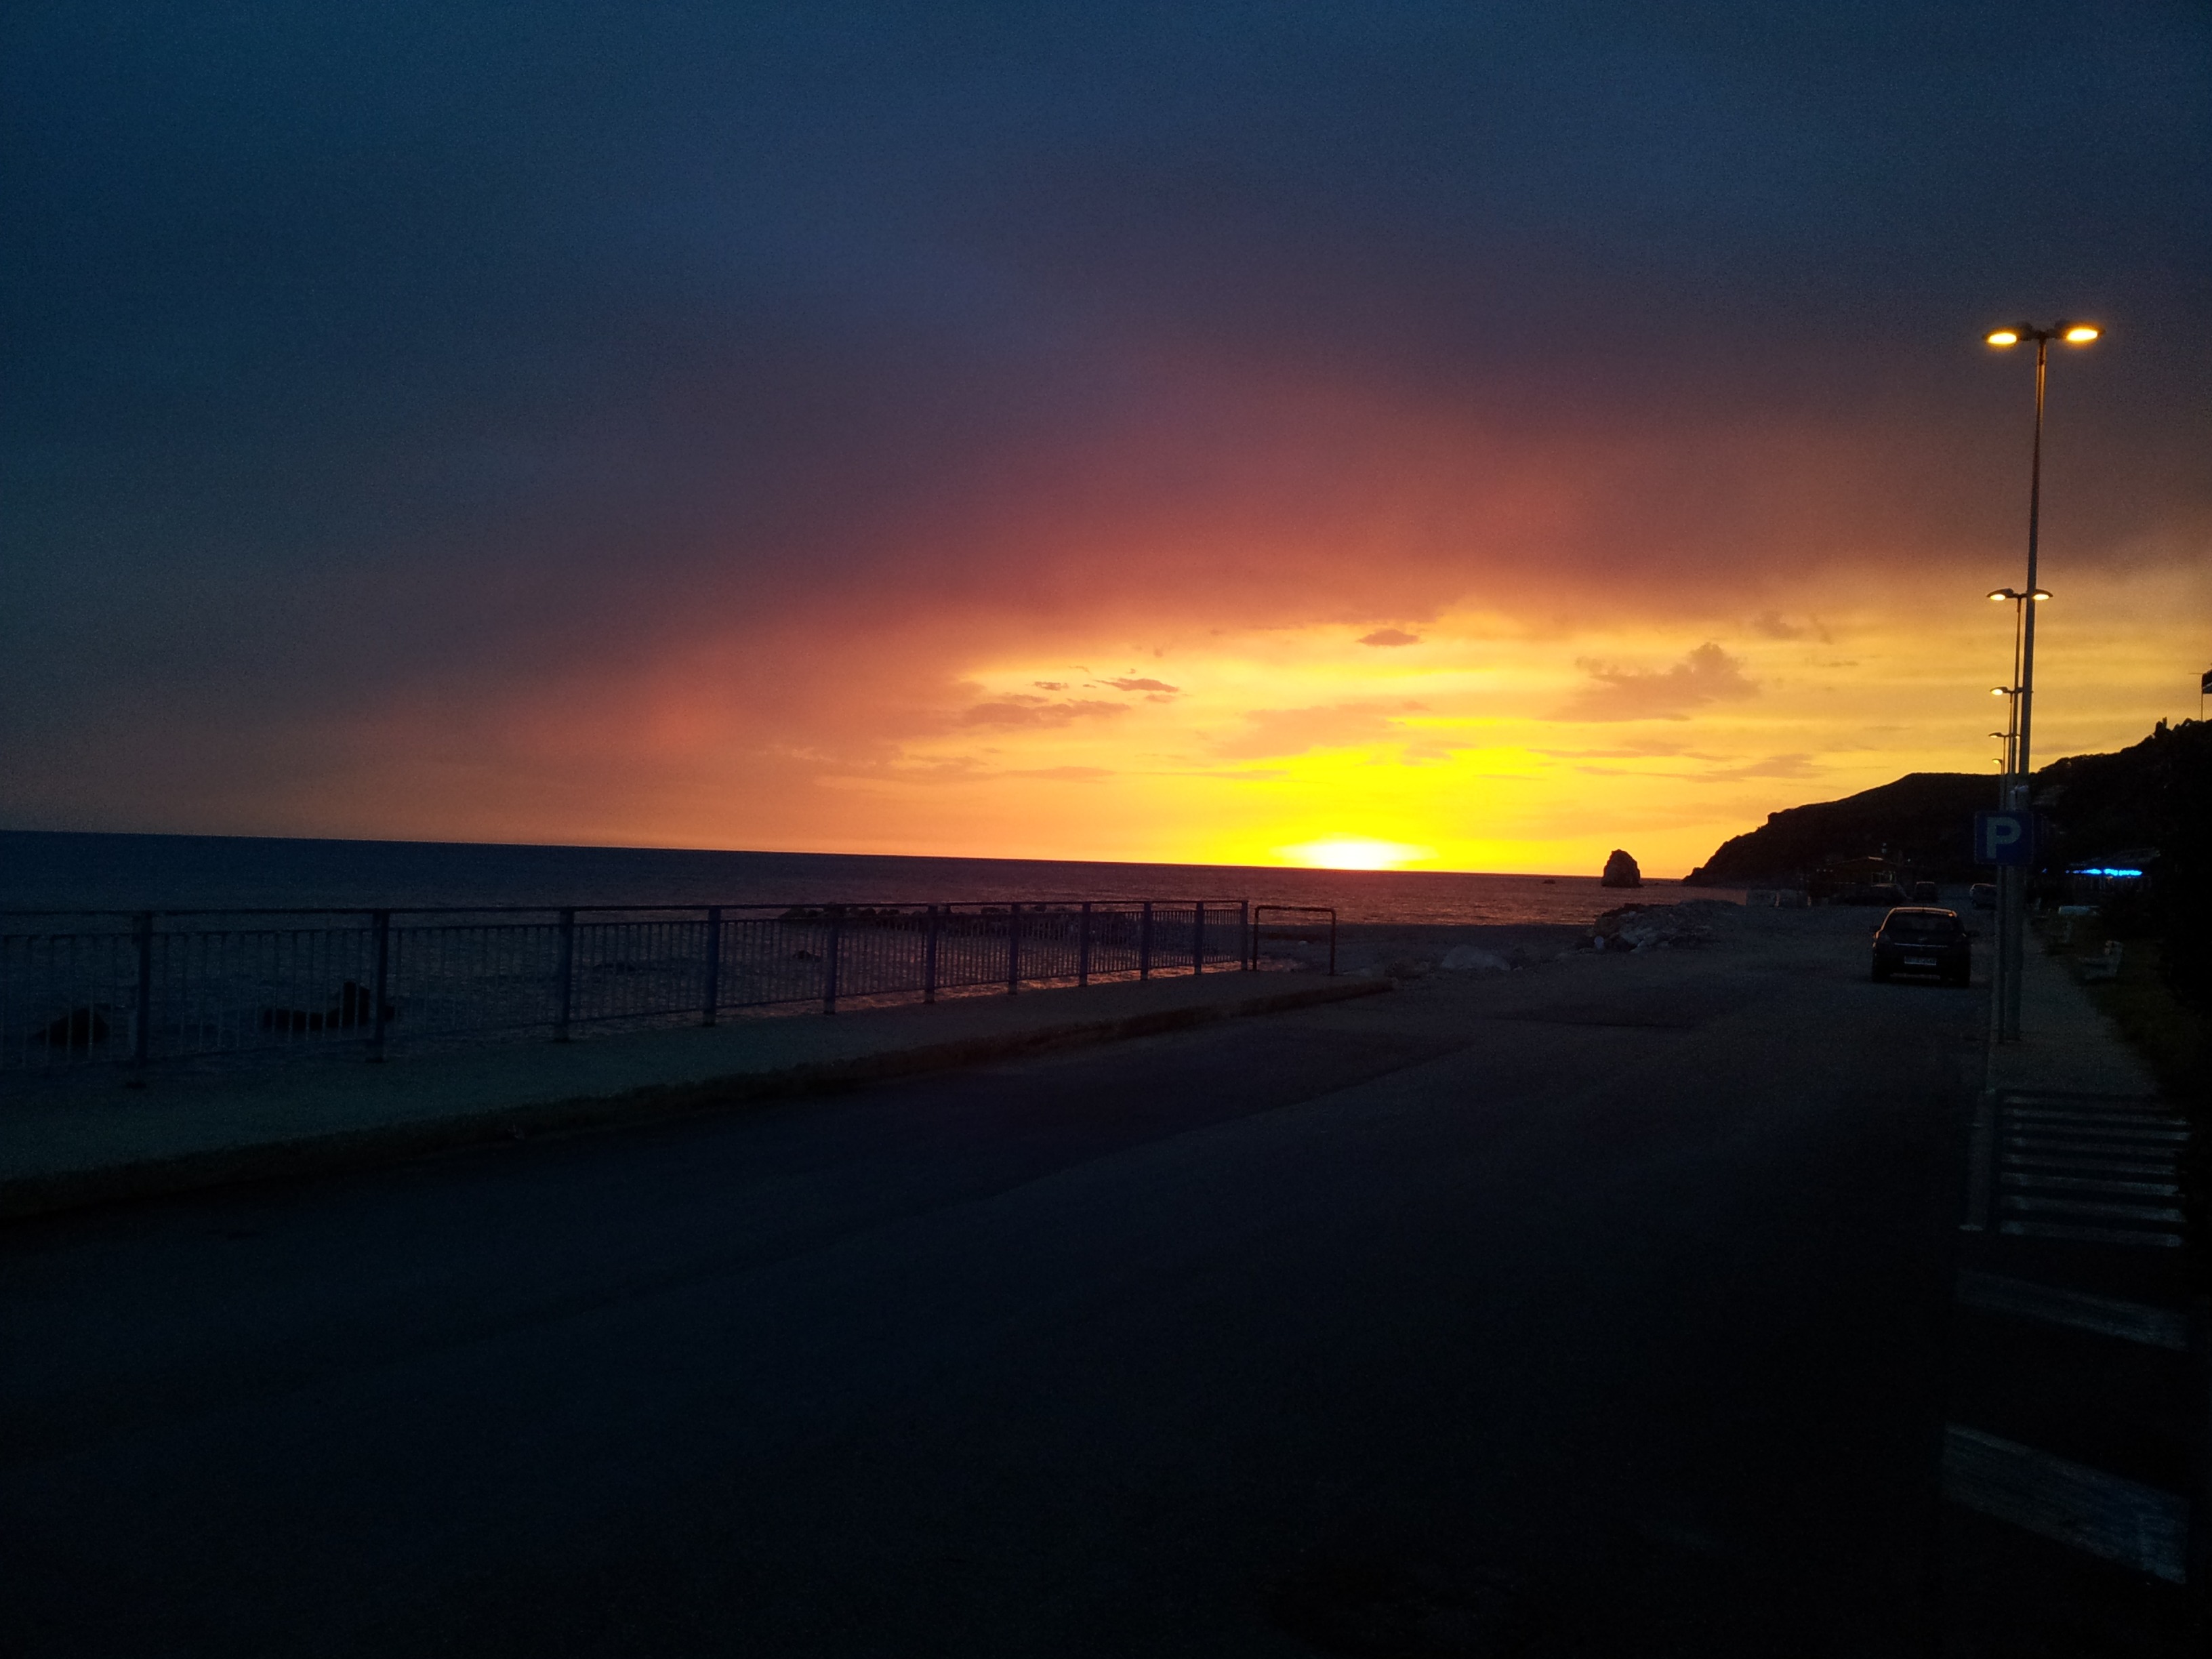
beach, sea, coast, ocean, horizon, light, cloud, sky, sun, sunrise, sunset, night, sunlight, morning, dawn, pier, dusk, evening, calabria, afterglow